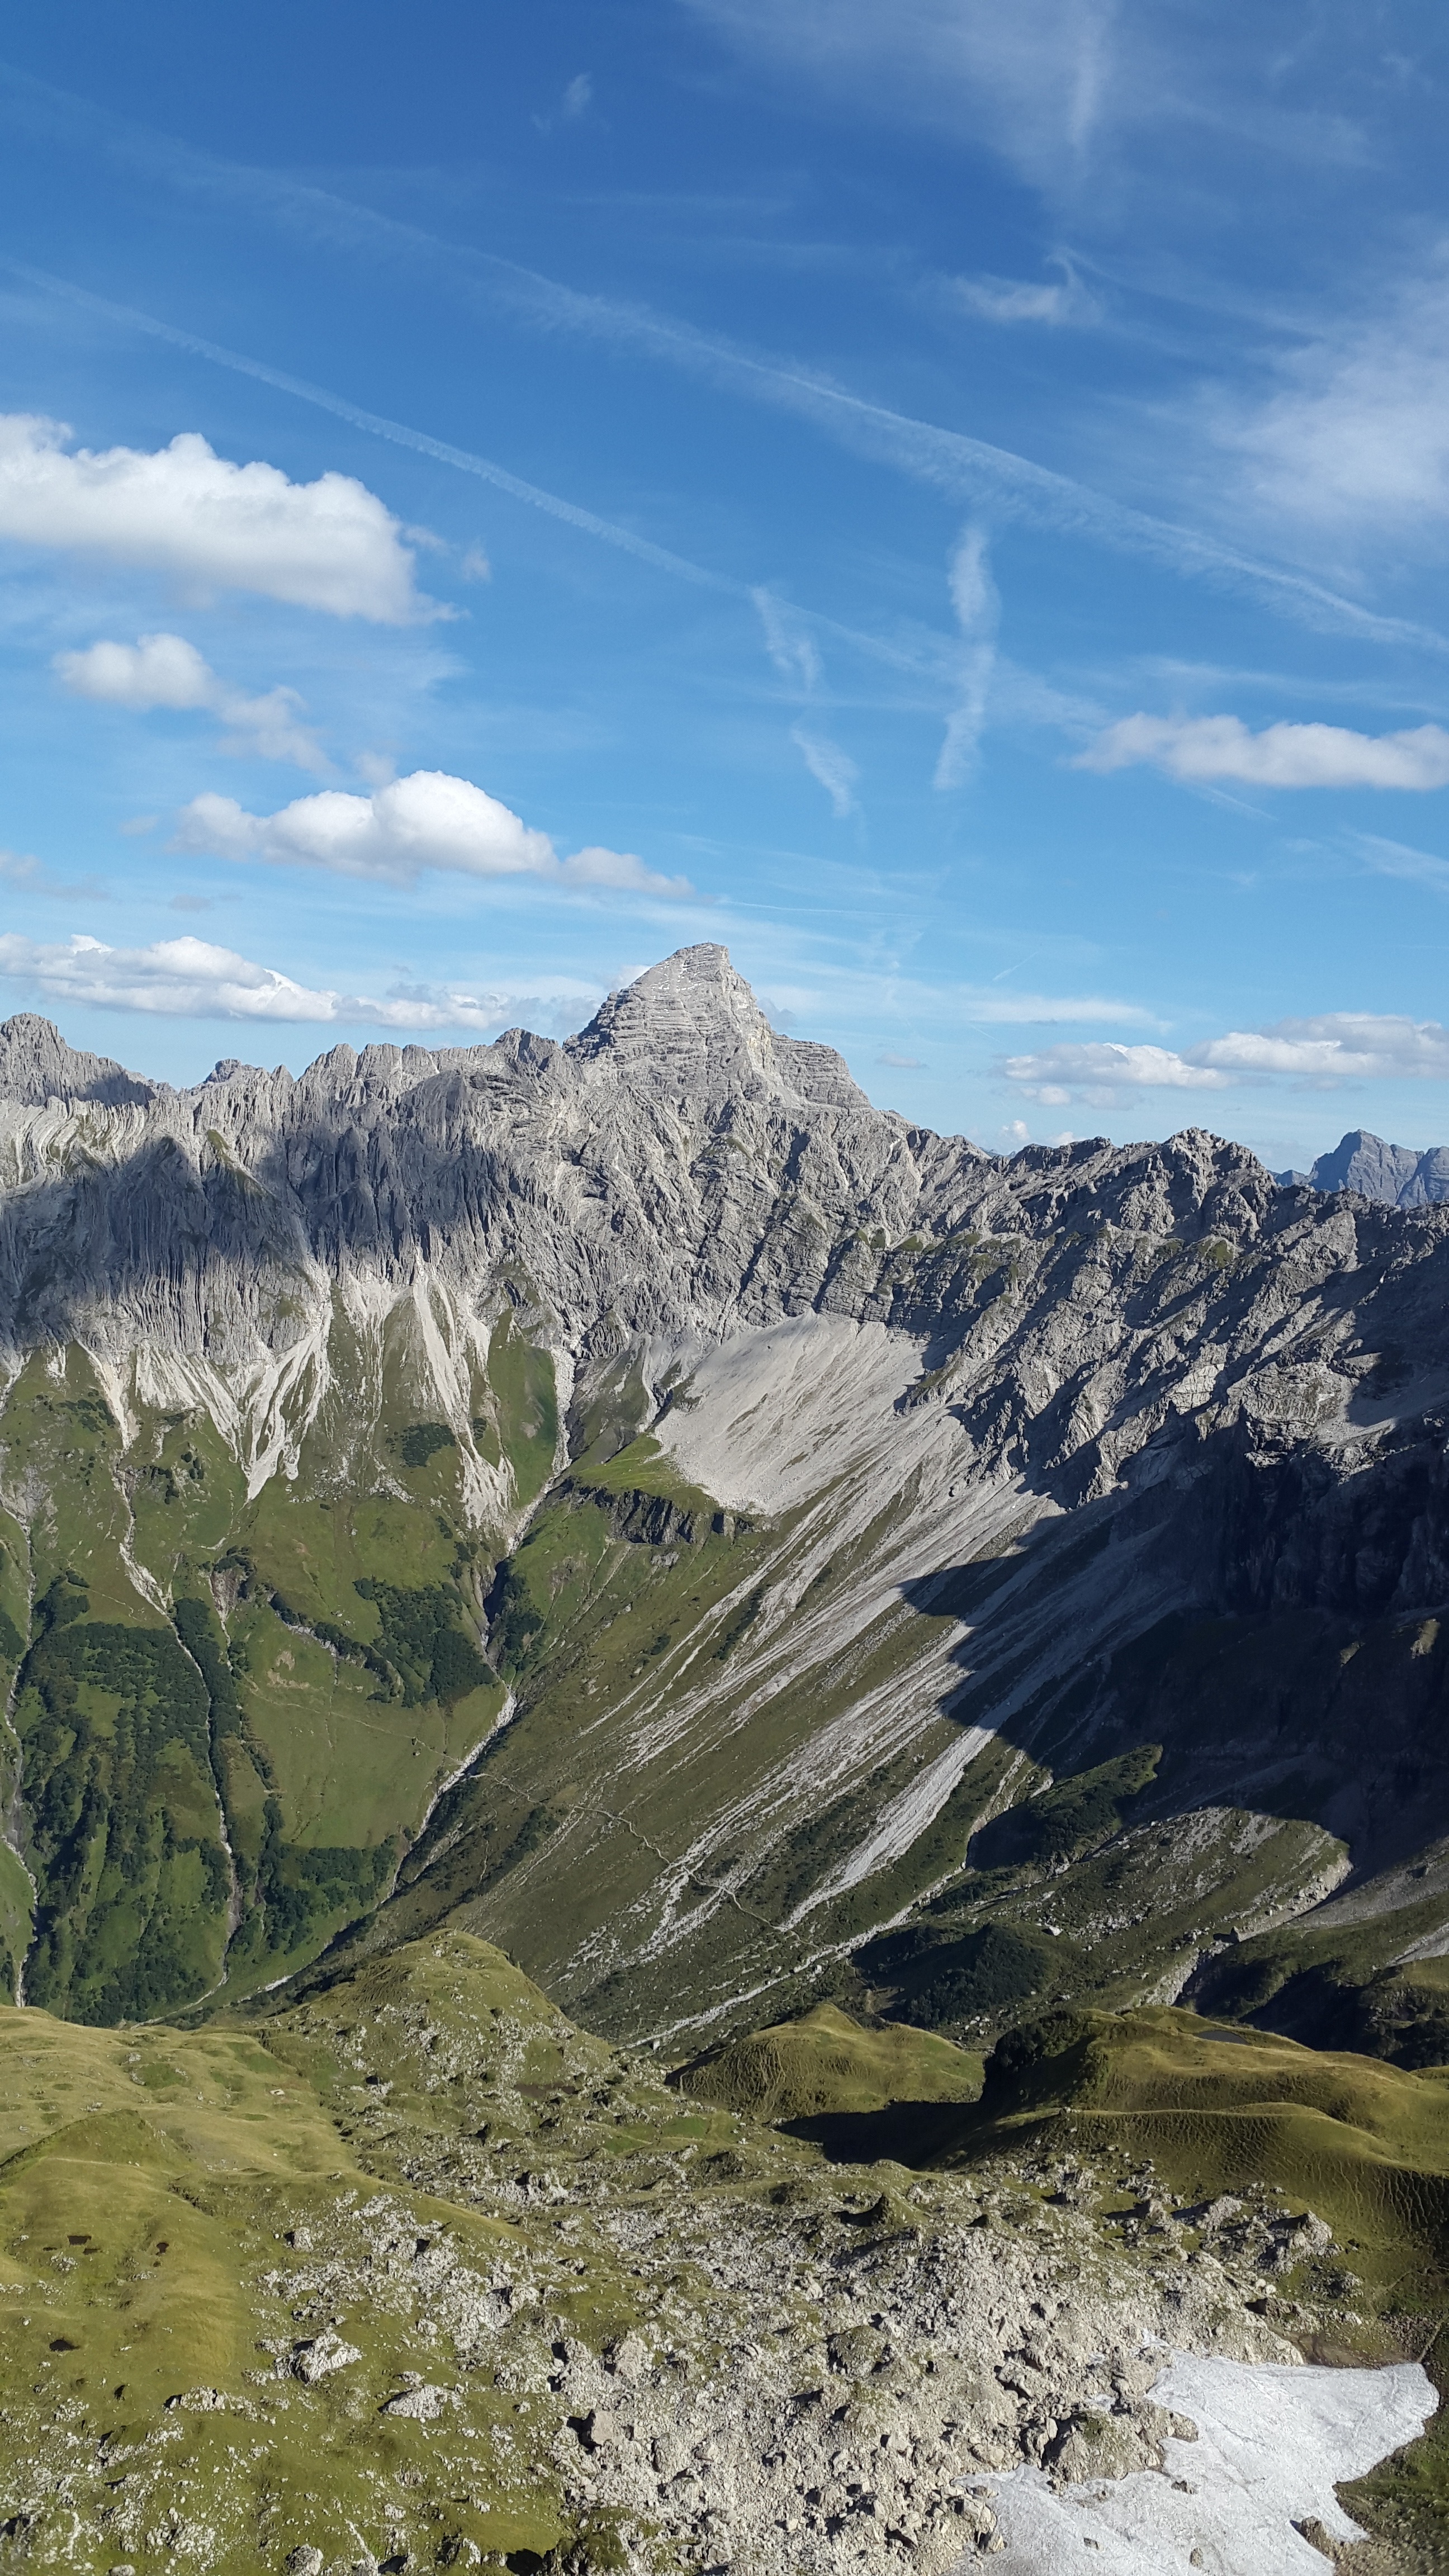
landscape, nature, outdoor, wilderness, walking, mountain, snow, cloud, hiking, adventure, valley, mountain range, alpine, ridge, summit, geology, mountains, alps, backpacking, badlands, plateau, germany, fell, landform, alpine panorama, allg u, mountain pass, allg u alps, oberallg u, hochvogel, ostrachtal, geographical feature, mountainous landforms